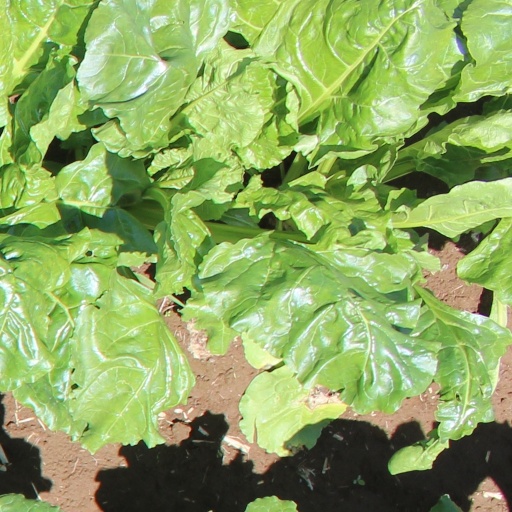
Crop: sugar beet